Nana Alexandria

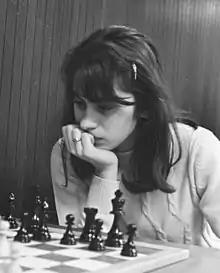
Alexandria in 1970

Nana Alexandria ("Nana Giorgis asuli Aleksandria"; born 13 October 1949) is a Georgian chess player. A three-time Soviet women's champion, she was the challenger in two matches for the Women's World Chess Championship.